Mexican Movement of 1968

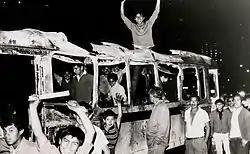
Students on a burned-out bus, 28 July 1968

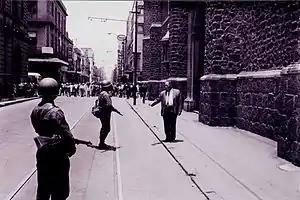
A teacher talks with soldiers in front of high school No. 1 on 30 July while students demonstrate in the background.

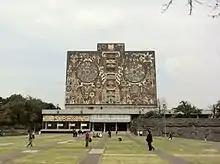
Ciudad Universitaria, site of the UNAM campus, main library

On 22 and 23 July 1968, a confrontation took place between students at Vocational Schools No. 2 and #5—affiliated with the National Polytechnic Institute (IPN)—and the Isaac Ochoterena High School—a preparatory school affiliated with UNAM. The subsequent intervention—described as a "police riot"—by the special police corps of grenadiers resulted in the arrest of several students. In an informal interview with some "granaderos", Antonio Careaga recounted that, "the "granaderos" said that the authorities gave men in the riot squad thirty pesos (approx. three dollars) for every student they clubbed and hauled off to jail."